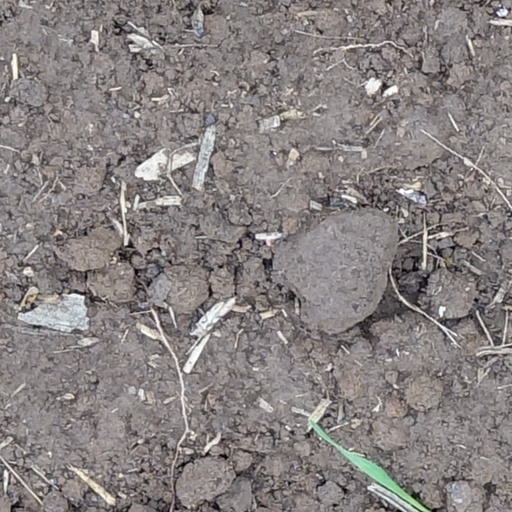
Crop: wheat